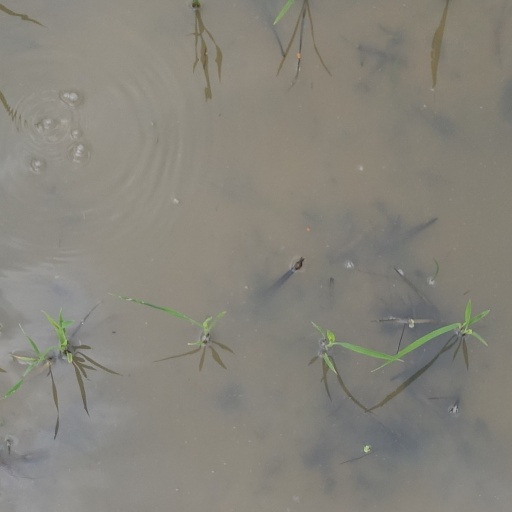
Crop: rice